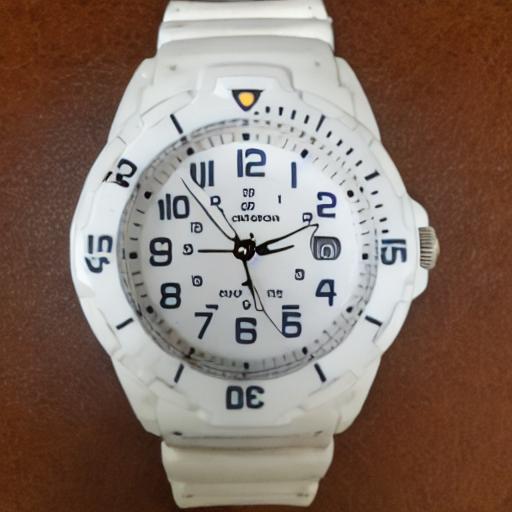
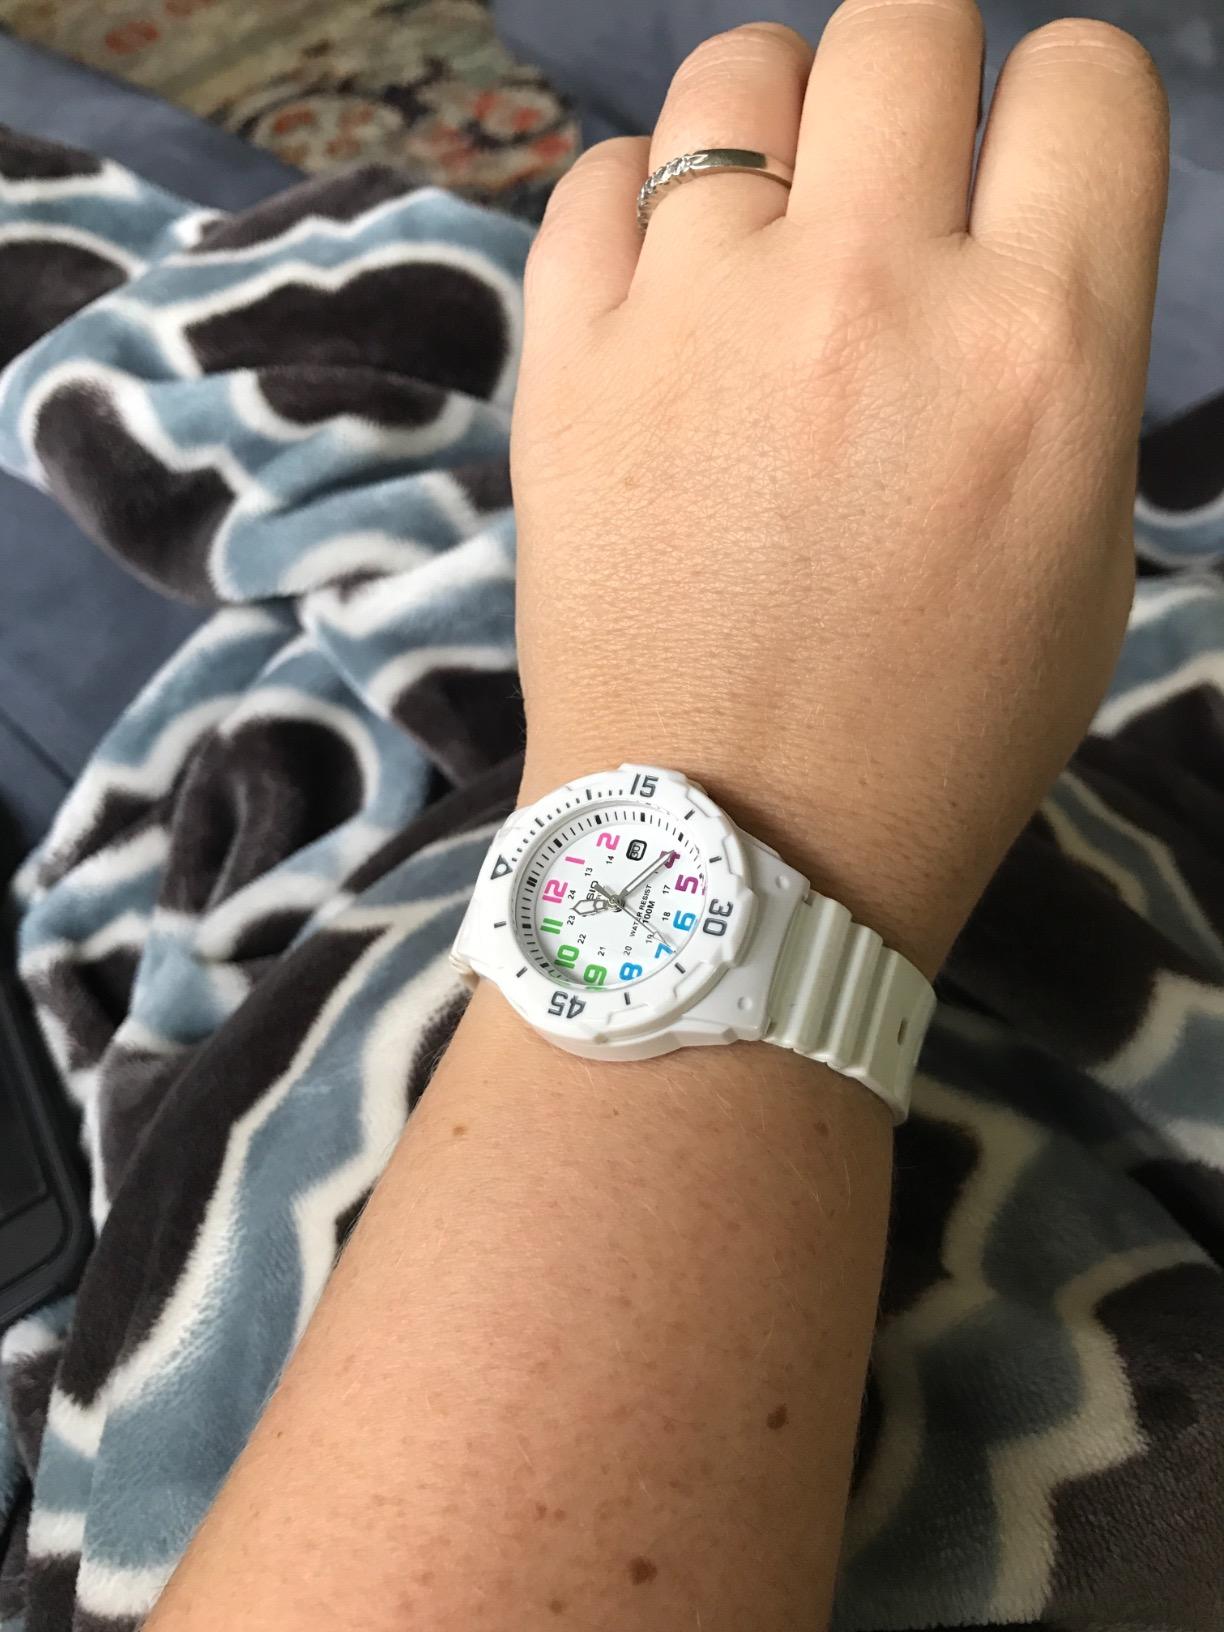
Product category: accessories_watch
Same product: no